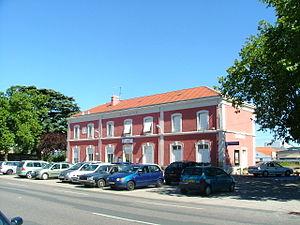
Sathonay-Camp est une commune française située dans la métropole de Lyon, en région Auvergne-Rhône-Alpes.
La gare de Sathonay - Rillieux est une gare ferroviaire française des lignes de Lyon-Saint-Clair à Bourg-en-Bresse et de Lyon-Croix-Rousse à Trévoux, située sur le territoire des communes de Sathonay-Camp et de Rillieux-la-Pape, dans la métropole de Lyon, en région Auvergne-Rhône-Alpes.
Sathonay est une ancienne commune de l'Ain disparue en 1908 avec la création de Sathonay-Camp et Sathonay-Village.
Rillieux-la-Pape est une commune française, située dans la métropole de Lyon, en région Auvergne-Rhône-Alpes. Ses habitants sont appelés les Rilliards.